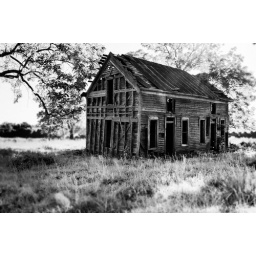
This old house is being reclaimed. It sits next to the road in Gateway, AR.